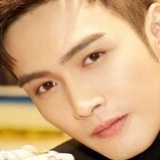
diễn viên Trương Bân Bân